Grand Prior's Award

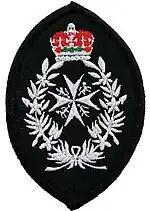
The Grand Prior Award

The Grand Prior's Award, also called the Grand Prior Award, named for Grand Prior of the Venerable Order of Saint John, is the highest award that a cadet in the St. John Ambulance Youth Programme can achieve after the Sovereign's Gold Award. The Grand Prior's Award recognises a self-motivated and capable young person's ongoing commitment, compassion, and support. It is recognised and awarded internationally by various branches of the program. The Grand Prior's Award is recognised in many countries, including England and the Islands, Wales, Canada, Malaysia, New Zealand, and Australia.